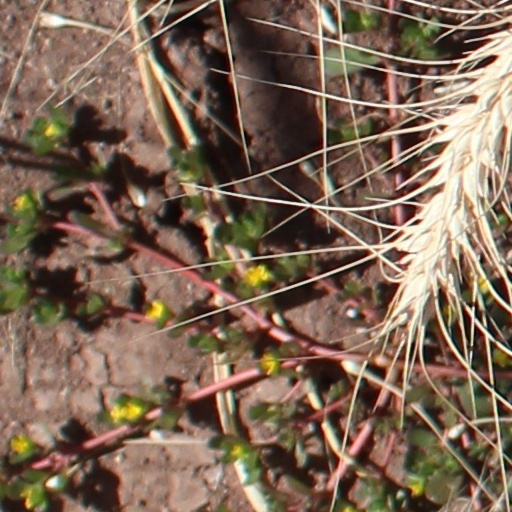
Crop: wheat